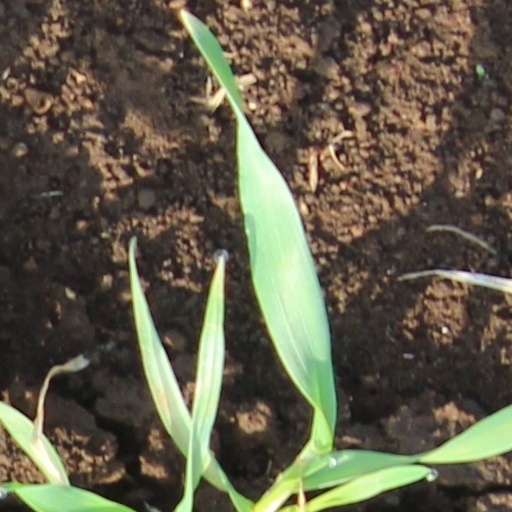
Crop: wheat